Tineola bisselliella

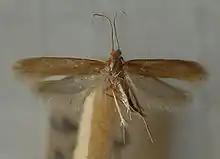
Adult specimen in flight

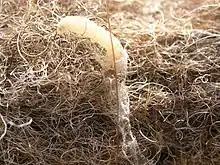
Larval form

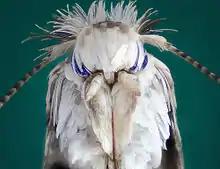
Closeup of a common clothes moth

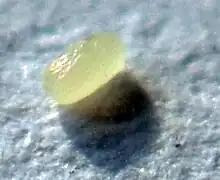
Macrophotography of a freshly laid, non-sticky egg measuring less than 1 mm

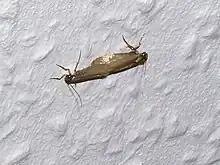
Two "T. bisselliella" mating

This moth's natural range is the western Palearctic, but it has been transported by human travelers to other localities. For example, it is nowadays found in Australia. The species' presence has not been recorded in France, Greece, Slovenia and Switzerland, though this probably reflects the lack of occurrence data rather than absence.